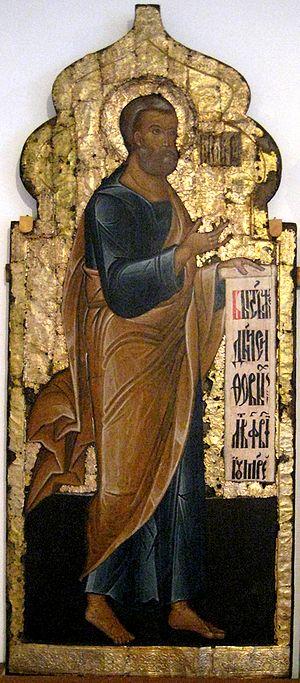
Seth est un personnage de la Genèse, premier livre de la Bible. Il est le troisième enfant d'Adam et Ève, conçu après le meurtre d'Abel par Caïn. C'est un ancêtre de Noé. Selon la Bible, il vécut 912 ans.